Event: Nepal Earthquake
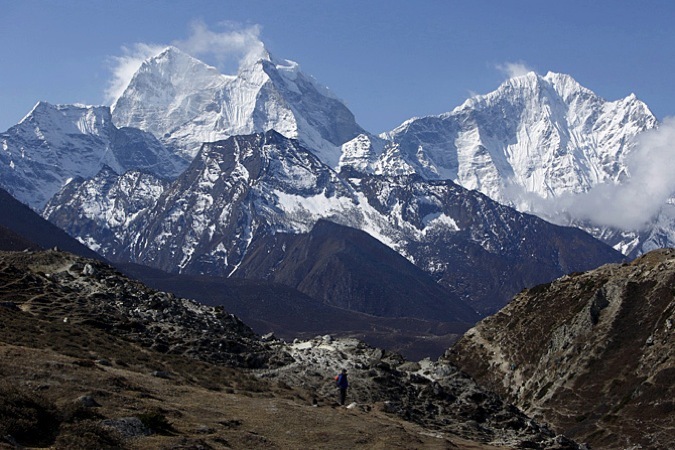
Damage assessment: no_damage